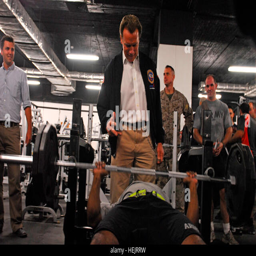
celebrity drops in on troops at the gym